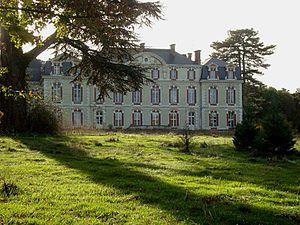
Le château de La Brosse-Montceaux, Seine-et-Marne, France.
Vincent L'Hénoret, nommé Visant Enored en breton, sa langue maternelle, né le 12 mars 1921 à Pont-l'Abbé et mort assassiné le 11 mai 1961 à Ban Na Thoum au Laos, est un prêtre catholique français de la congrégation des Oblats de Marie-Immaculée, missionnaire au Laos, reconnu comme martyr et bienheureux par l'Église catholique. Sa béatification a eu lieu le 11 décembre 2016 avec seize autres martyrs du Laos, dont dix Français.
La Brosse-Montceaux est une commune française située dans le département de Seine-et-Marne en région Île-de-France.
Louis Leroy o.m.i., né le 8 octobre 1923 à Ducey, dans la Manche, et mort le 18 avril 1961 à Ban Pha, dans la province du Xieng Khouang au Laos, est un missionnaire français membre de la congrégation des oblats de Marie-Immaculée qui a été béatifié à Vientiane au Laos, le 11 décembre 2016. Il fait partie du groupe des martyrs du Laos. Il est fêté par l'Église catholique le 18 avril.
Joseph Boissel, né le 20 décembre 1909 près de Pontmain, au hameau de La Tiolais dans la commune du Loroux de l'archidiocèse de Rennes, en Bretagne, et mort assassiné le 5 juillet 1969 près de Hat Lêt, au Laos, est un missionnaire catholique français et breton considéré comme bienheureux et martyr par l'Église catholique. Il fait partie des dix-sept martyrs du Laos.
Michel Coquelet, né le 18 août 1931 à Wignehies, dans le département du Nord et le diocèse de Cambrai, et mort assassiné le 20 avril 1961 dans la province de Xieng Khouang au Laos, est un missionnaire français de la congrégation des oblats de Marie-Immaculée considéré comme bienheureux par l'Église catholique. Sa béatification a eu lieu le 11 décembre 2016, en même temps que celle des autres martyrs du Laos.
Jean Wauthier O.M.I., né le 22 mars 1926 à Fourmies, dans l’archidiocèse de Cambrai et mort assassiné le 16 décembre 1967 au Laos), est un missionnaire catholique français, vénéré comme bienheureux et martyr par l'Église catholique.